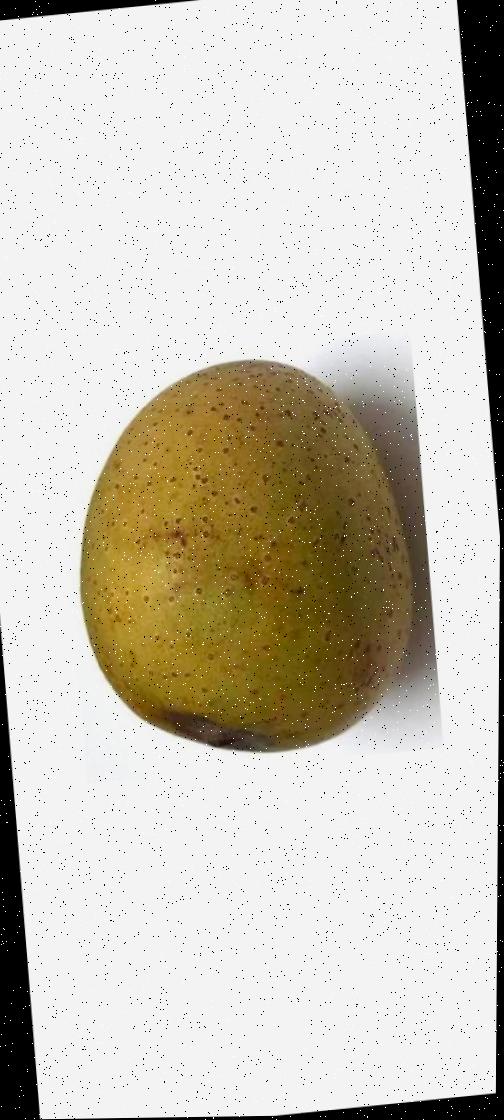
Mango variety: Gourmoti